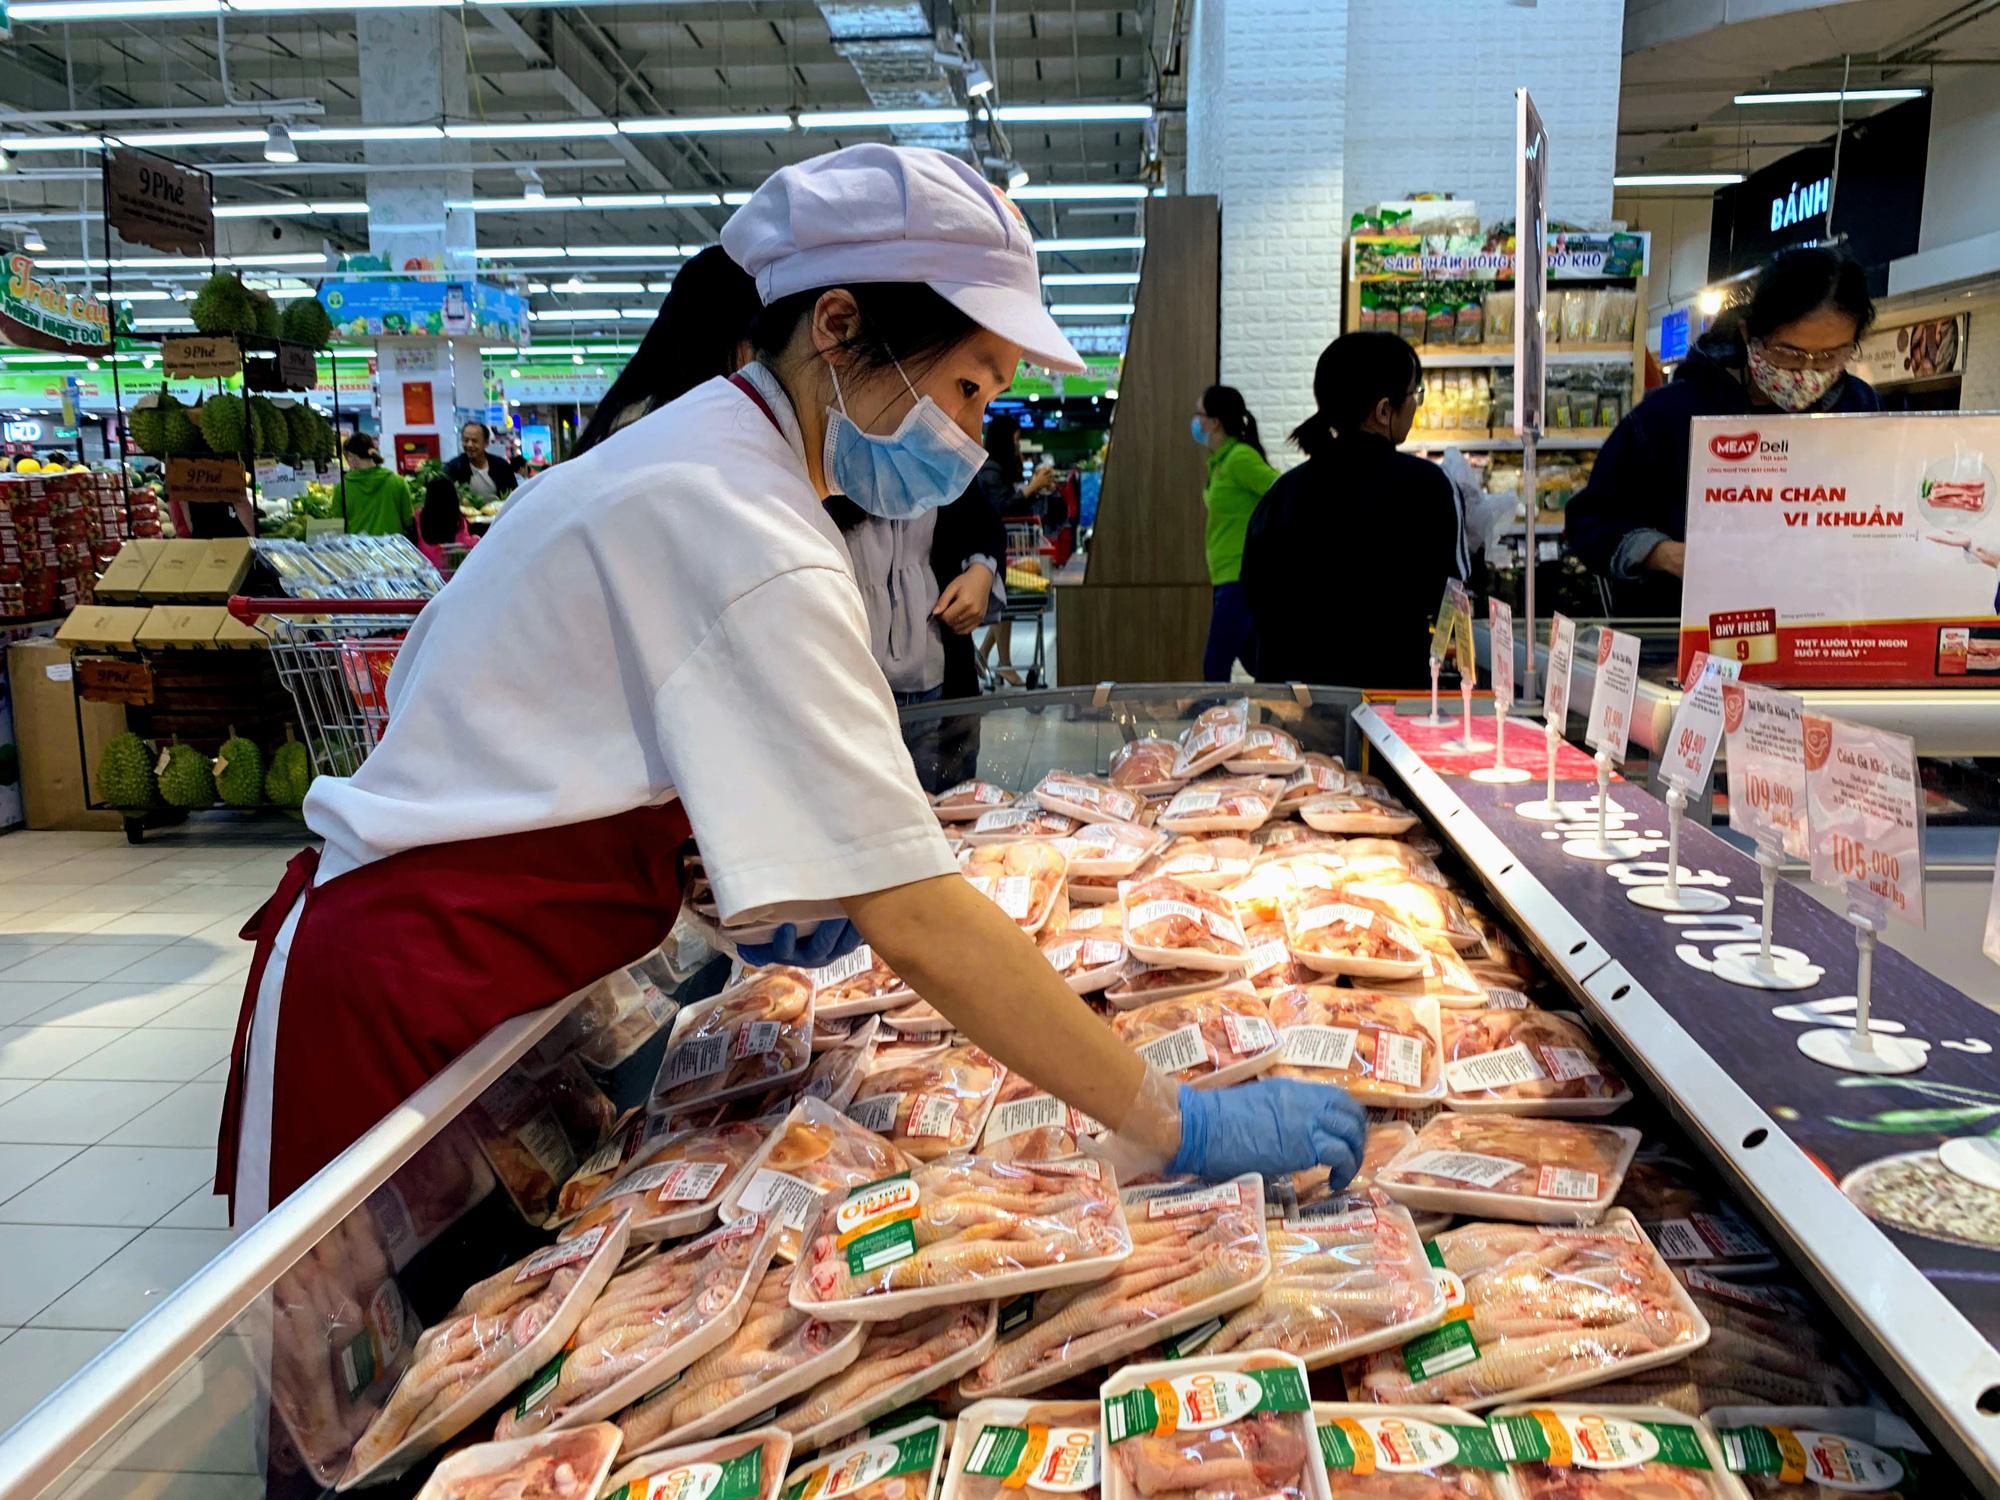
có những khay sản phẩm xuất hiện ở trước mặt nhân viên siêu thị